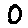
Label: 0